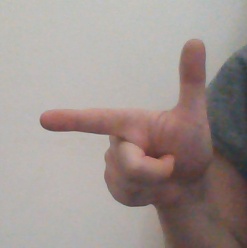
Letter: yaa